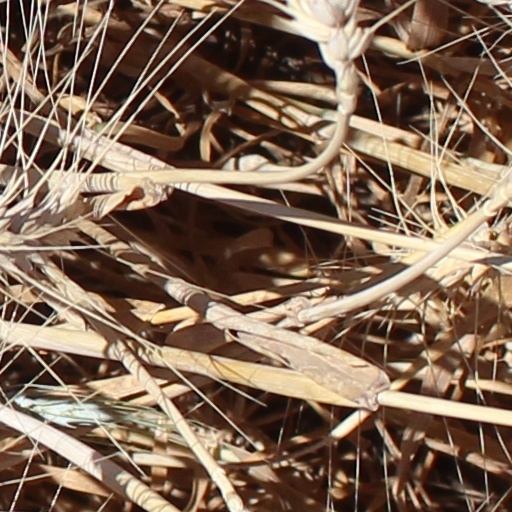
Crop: wheat